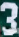
Number: 3